Martin's cruise of 1794

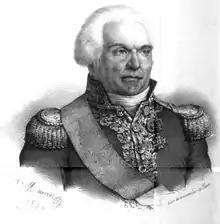
Pierre Martin, Antoine Maurin, 1836.

Martin's cruise of 1794 was the only significant French naval operation of the year in the Mediterranean Sea. In 1793 France had gone to war with Great Britain and a wide coalition of European enemies in the French Revolutionary Wars. Early in the conflict the British had seized the French Mediterranean Fleet and their home port of Toulon, the town enduring a four month siege by French Republican forces in which the fleet was badly damaged. With the town and fleet back in French hands, the French set about effecting repairs as the British attacked the island of Corsica.